Trevarrack

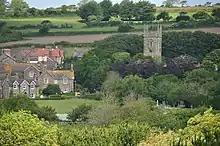
Church at Trevarrack

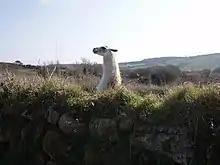
Llama at Trevarrack, Gulval

Trevarrack is a hamlet between Penzance and the village of Gulval, Cornwall, England, United Kingdom.